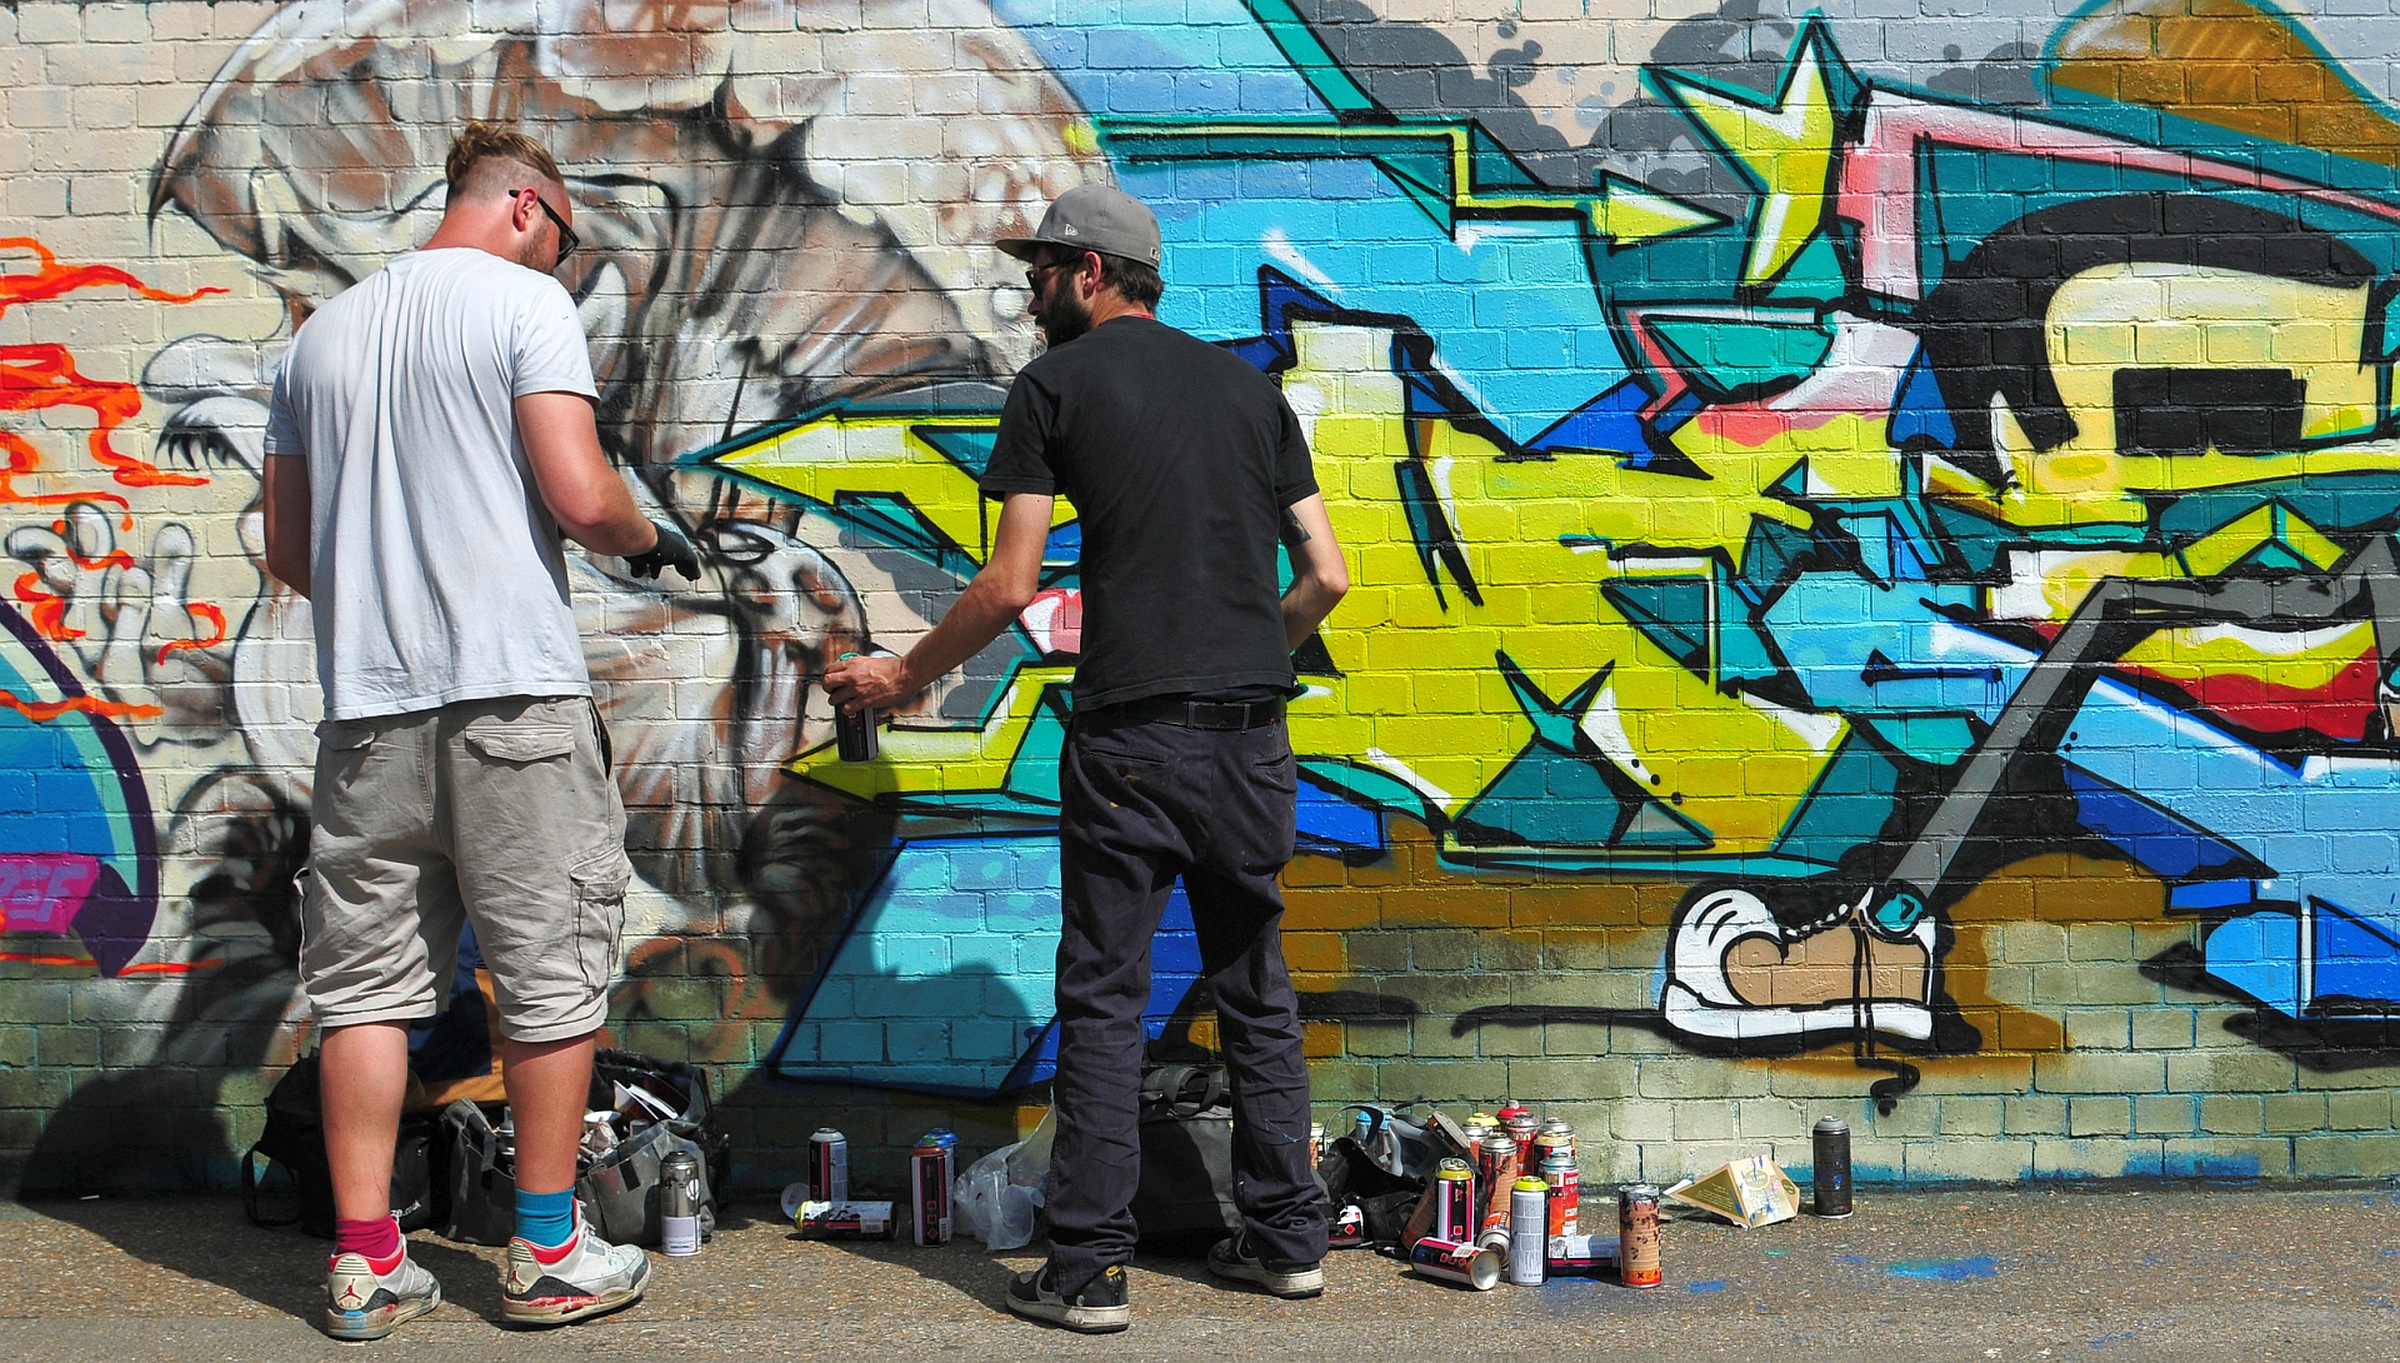
street, graffiti, street art, art, mural